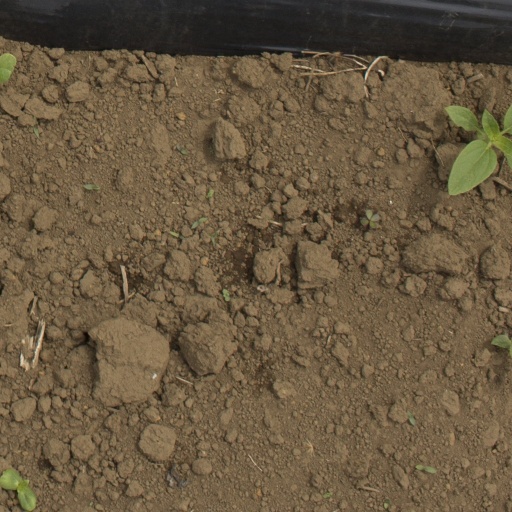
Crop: Jerusalem artichoke